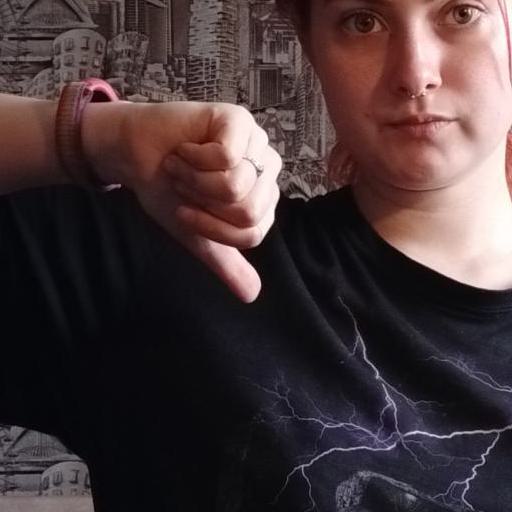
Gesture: dislike